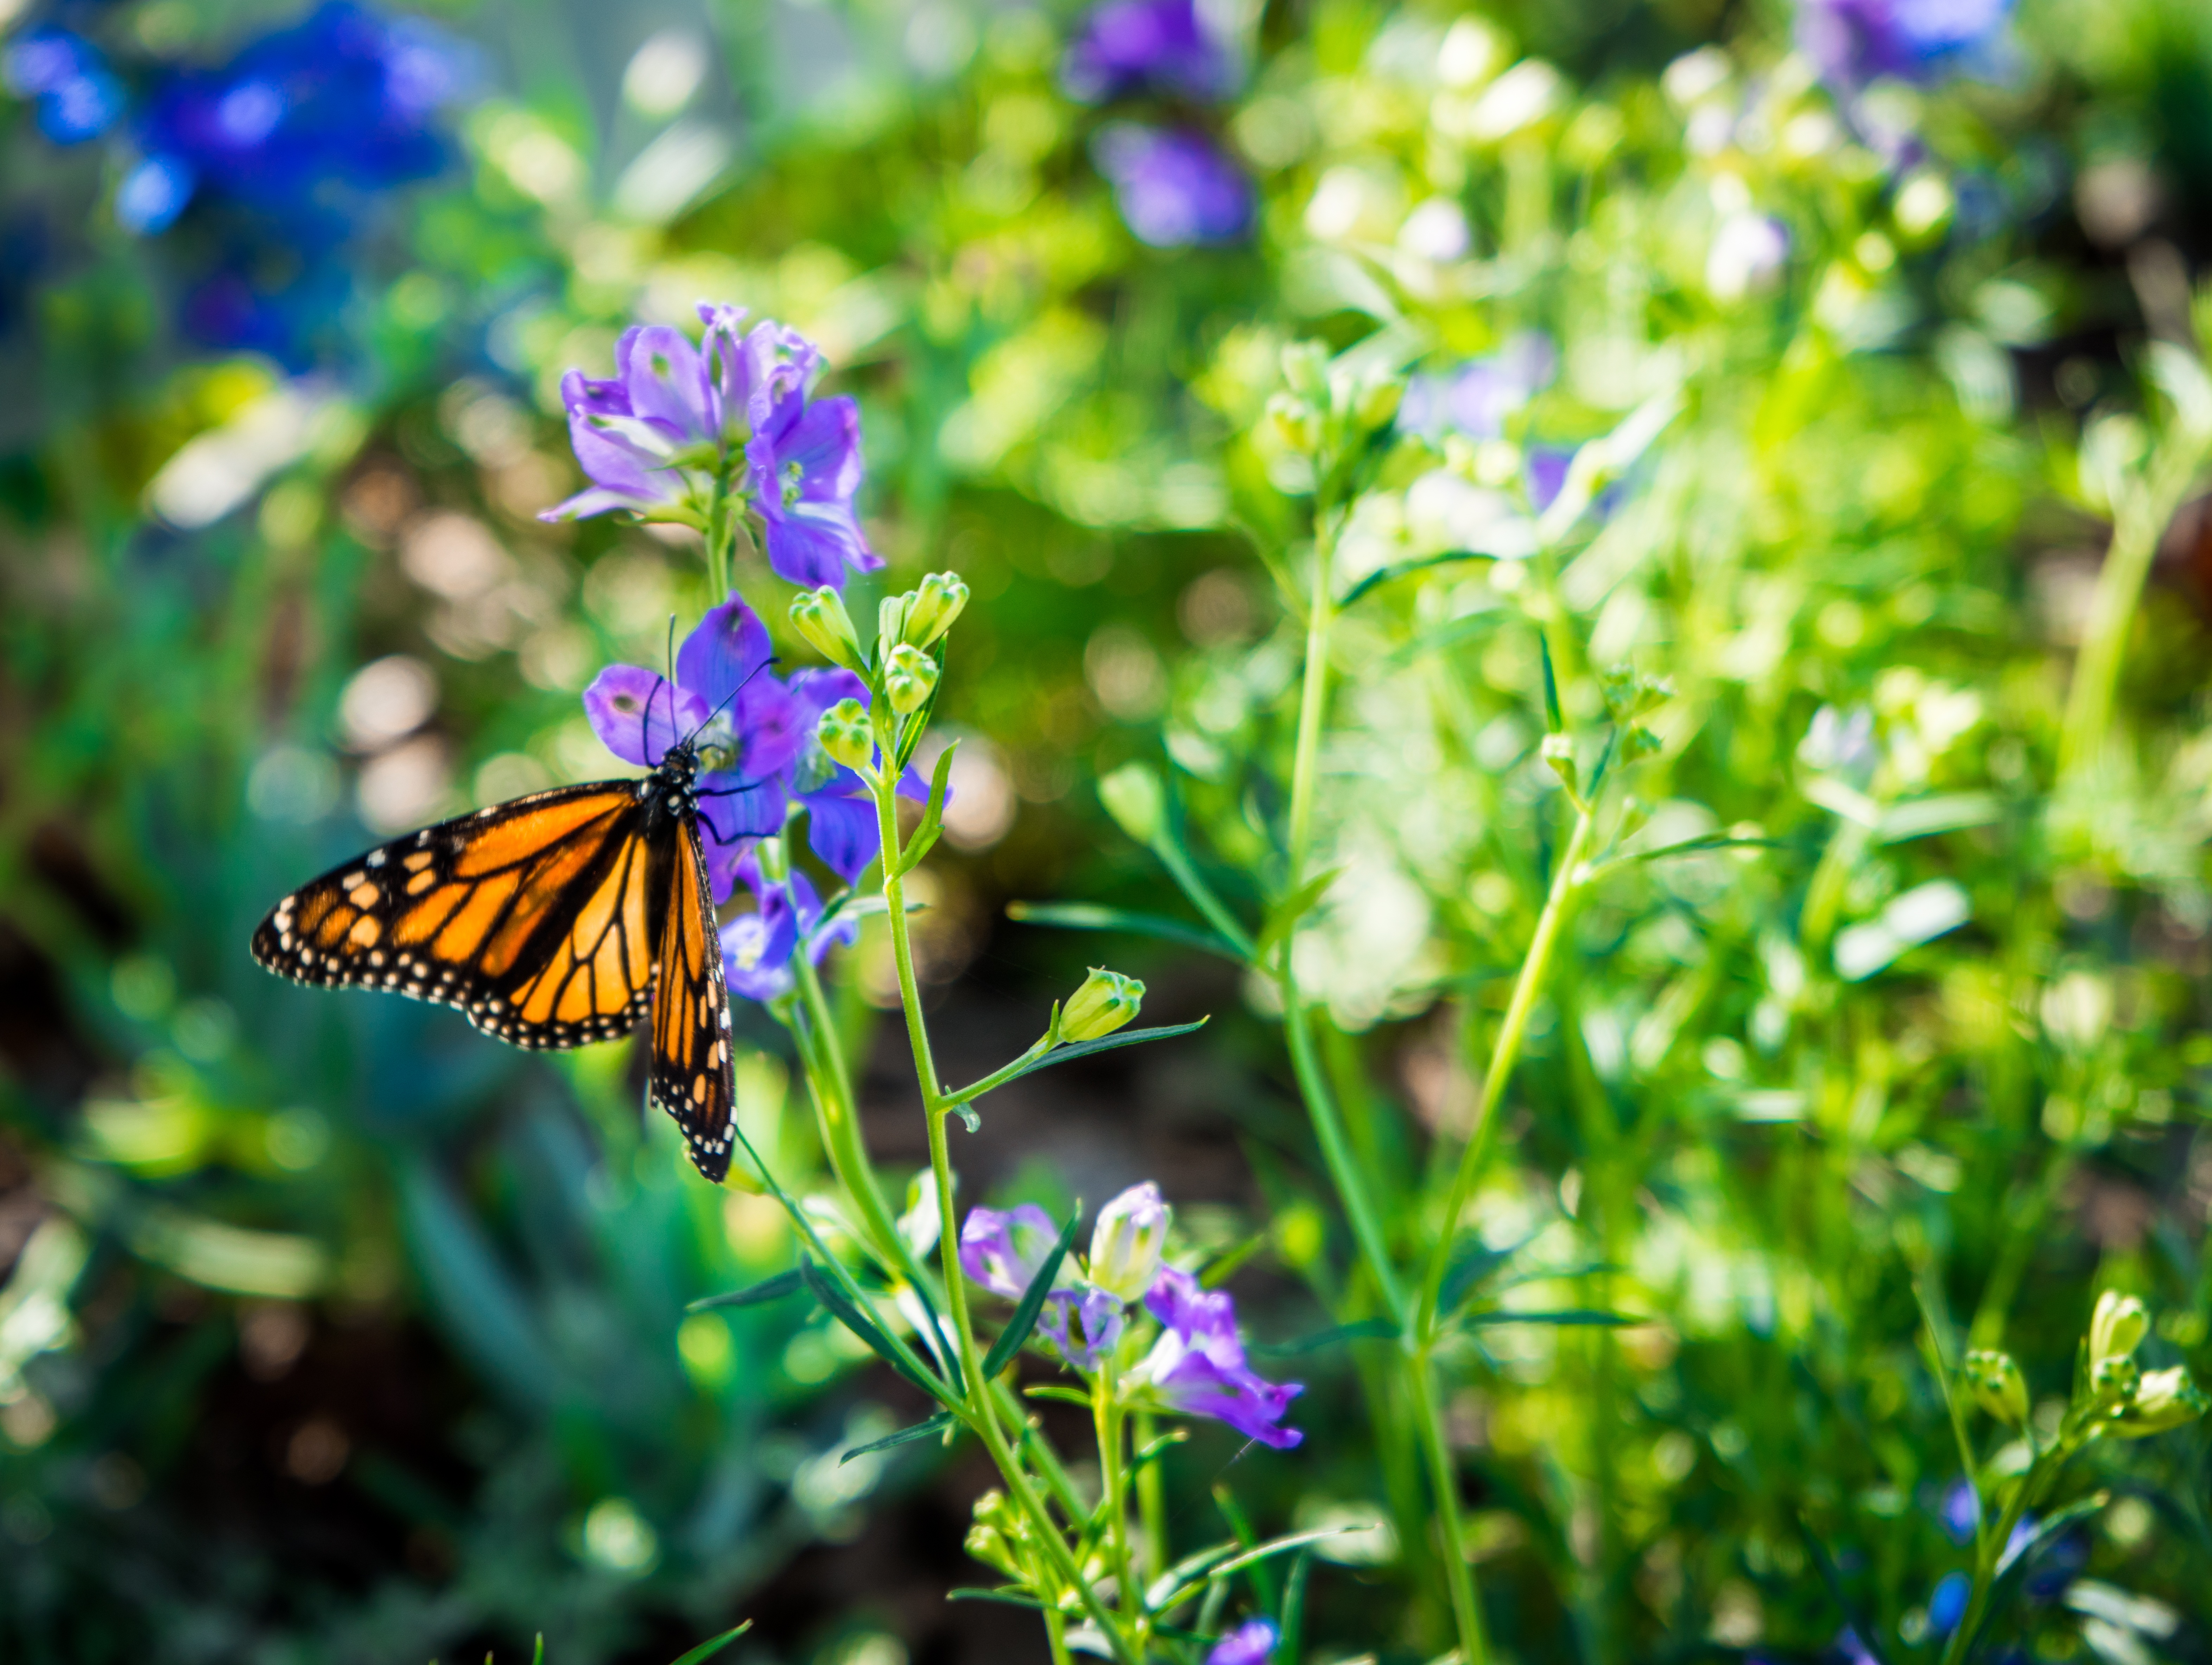
nature, grass, bokeh, plant, lawn, meadow, flower, fly, wildlife, orange, pattern, green, color, insect, botany, butterfly, colorful, garden, flora, fauna, invertebrate, wildflower, monarch butterfly, woodland, habitat, purple flower, nectar, macro photography, arthropod, pollinator, moths and butterflies